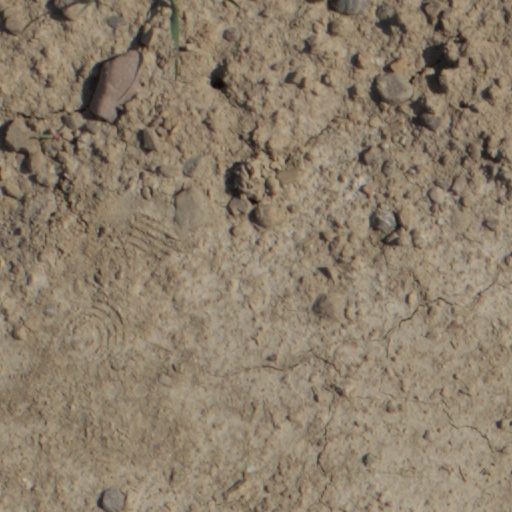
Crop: wheat